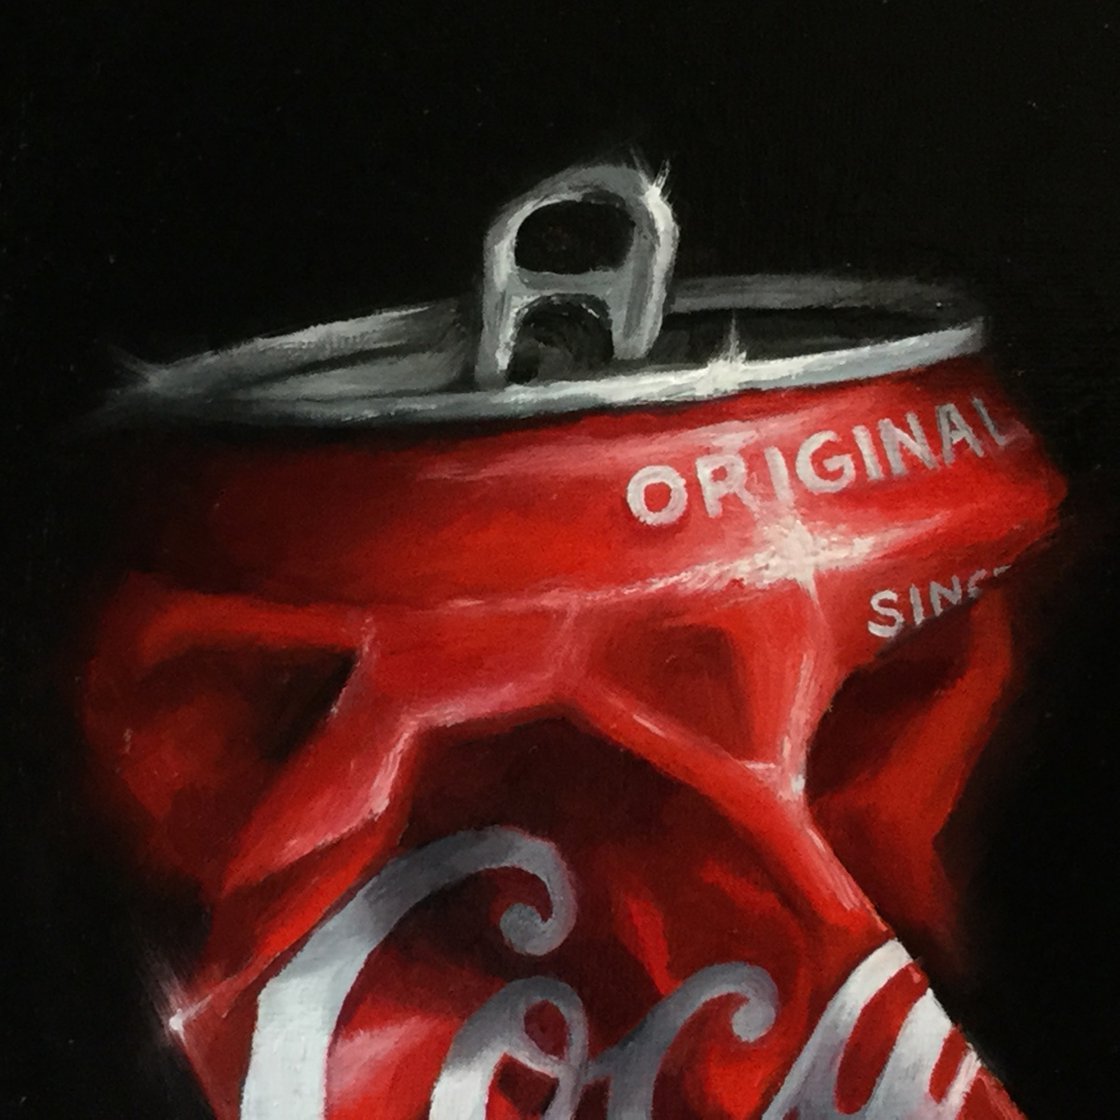
Label: metal